Frank-Walter Steinmeier

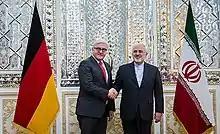
Steinmeier with Iranian Foreign Minister Mohammad Javad Zarif in Tehran, February 2016

Over the course of 2014, Steinmeier alternated with Merkel as Germany's most popular politician in polls of eligible voters.